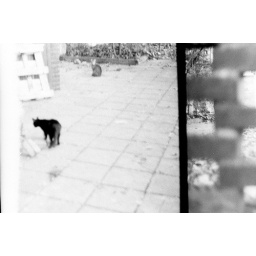
black cat in front of me